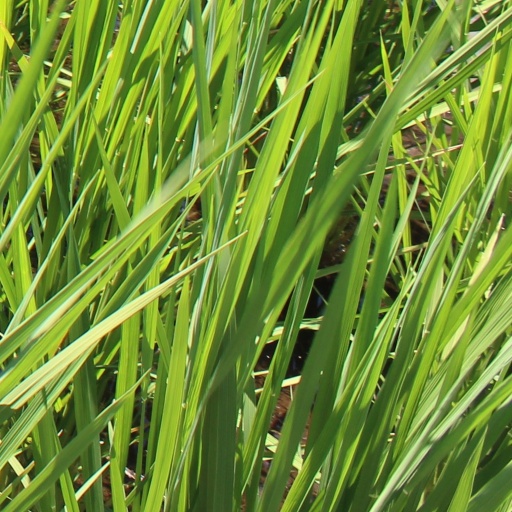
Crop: rice